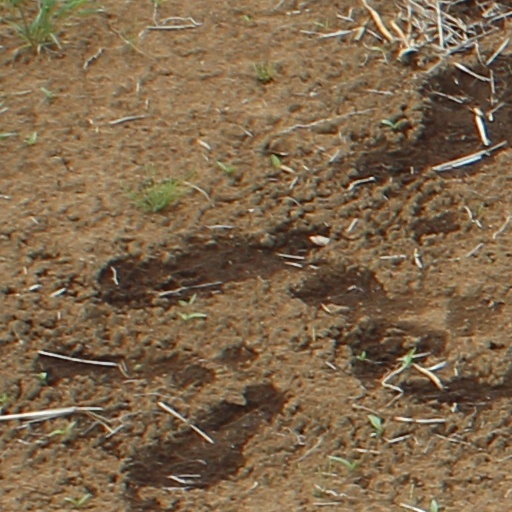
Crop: wheat